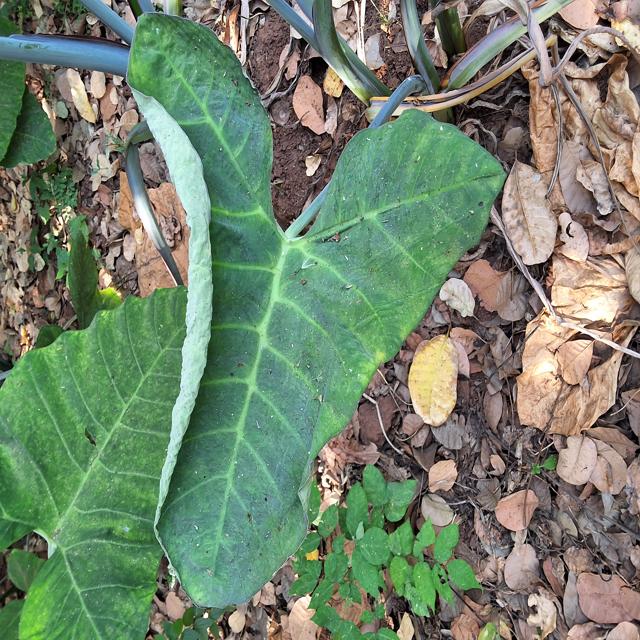
Label: Healthy